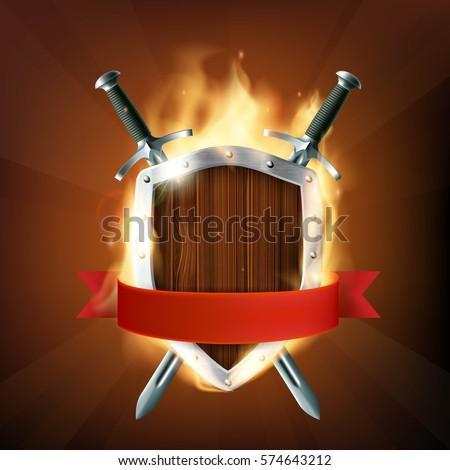
coat of arms , a wooden shield with swords and ribbon on fire .